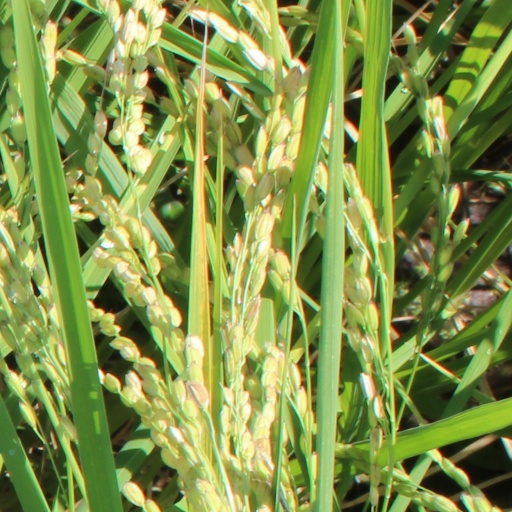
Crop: rice